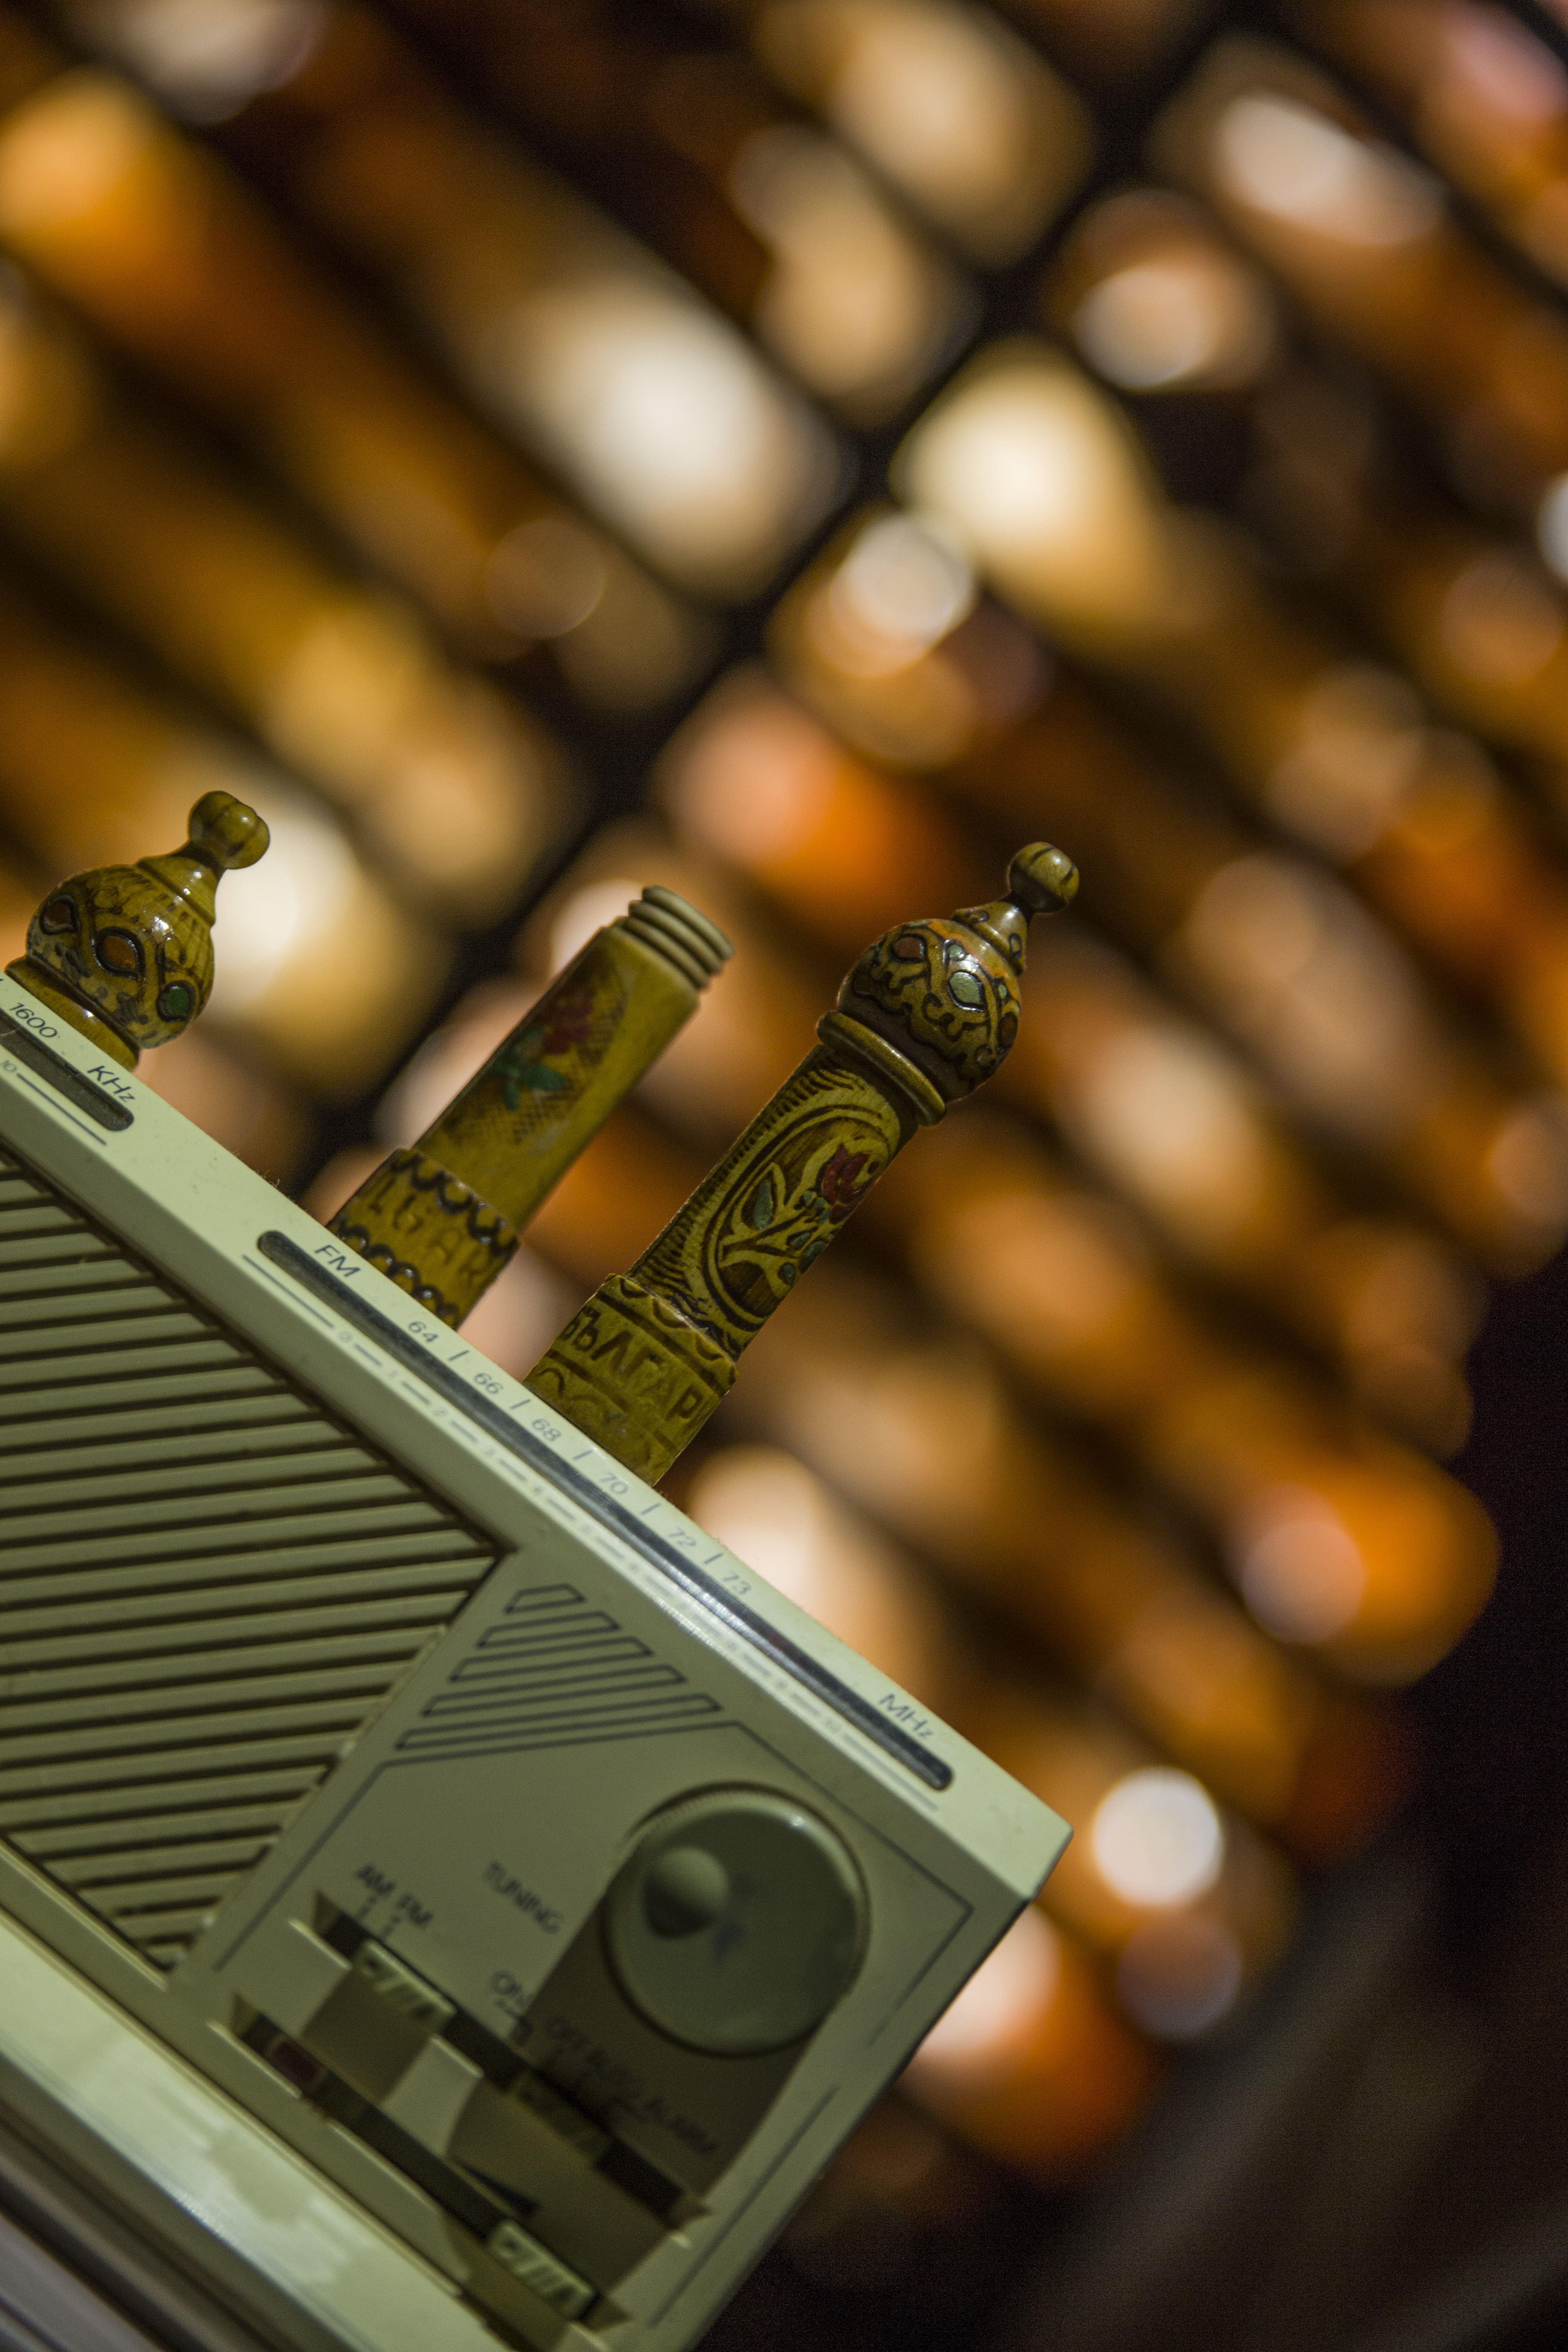
rose, perfume, antique, orange, autumn, electronics, audio equipment, technology, metal